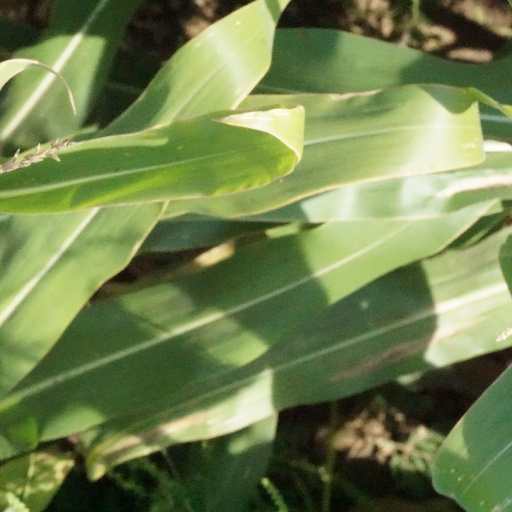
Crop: maize; corn